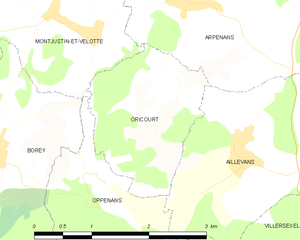
Carte des communes françaises
Oricourt est une commune française située dans le département de la Haute-Saône, en région Bourgogne-Franche-Comté.